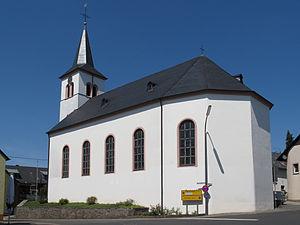
Bausendorf est une municipalité allemande située dans le land de Rhénanie-Palatinat et l'arrondissement de Bernkastel-Wittlich.